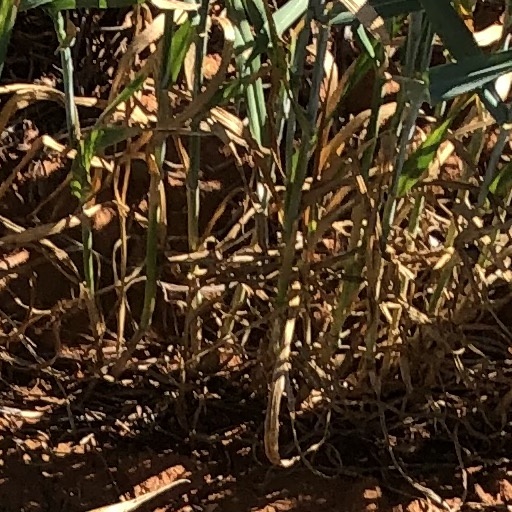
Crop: wheat